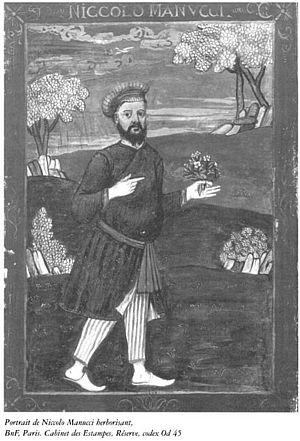
Niccolò Manucci (Venise, 19 avril 1638 – Chennai, 1715)
Niccolò Manucci était un médecin et voyageur vénitien. Parti pour l'Est en 1660 aux côtés d'un noble anglais, Lord Bellomont, sur une mission diplomatique, il occupa différents postes en Inde tel qu’aventurier à la cour du Grand Mogol, en passant par canonnier et médecin. On lui a également conféré des missions diplomatiques pour le compte des Portugais à Goa. Dans la dernière partie de sa vie, il se retira à Pondichéry où il dicta à ses scribes la Storia do Mogor, composée de récits de ses voyages et une description détaillée de l'empire moghol de la fin du XVIIᵉ siècle.